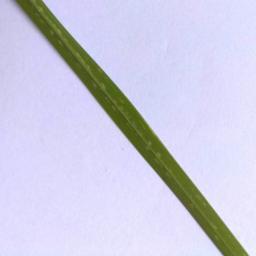
Label: Rice___Healthy